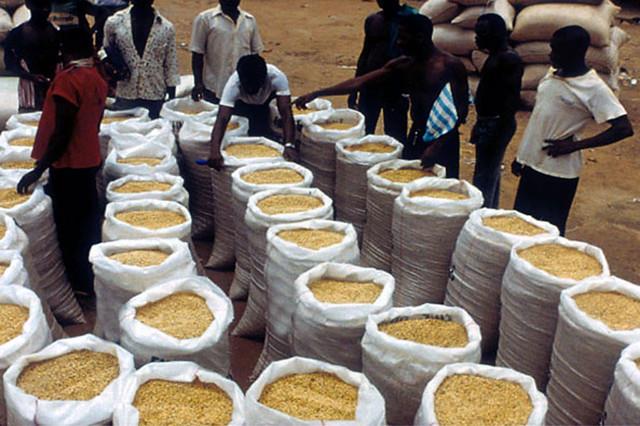
Zao la biashara pamoja na chakula aina ya mahindi, tayari yamevunwa kutoka shambani na kujazwa kwenye mifuko; yamepangiliwa sokoni tayari kwa ajili ya wateja wanaonunua kwa matumizi ya majumbani, viwandani na hata kwenye migahawa.